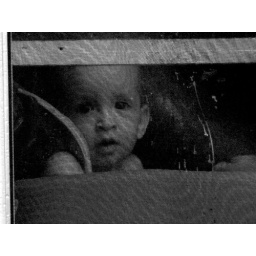
It was raining outside. He was in his walker looking out the screen door watching it rain.